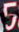
Number: 5